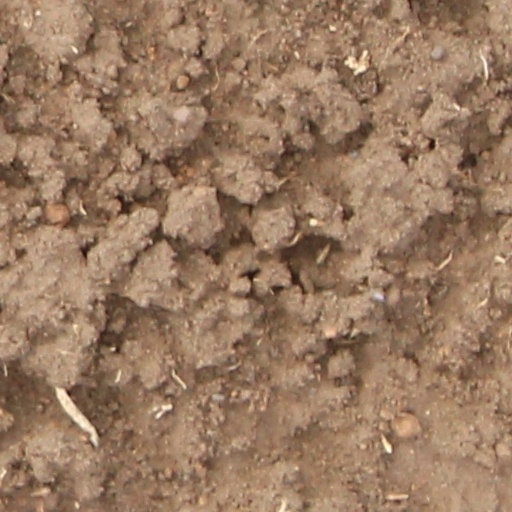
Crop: wheat